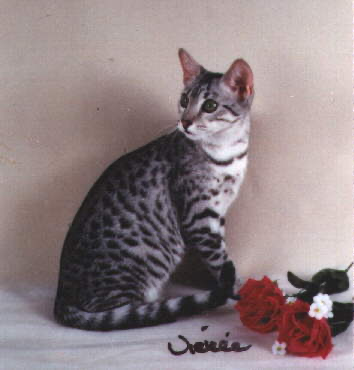
Animal: cat
Breed: Egyptian Mau